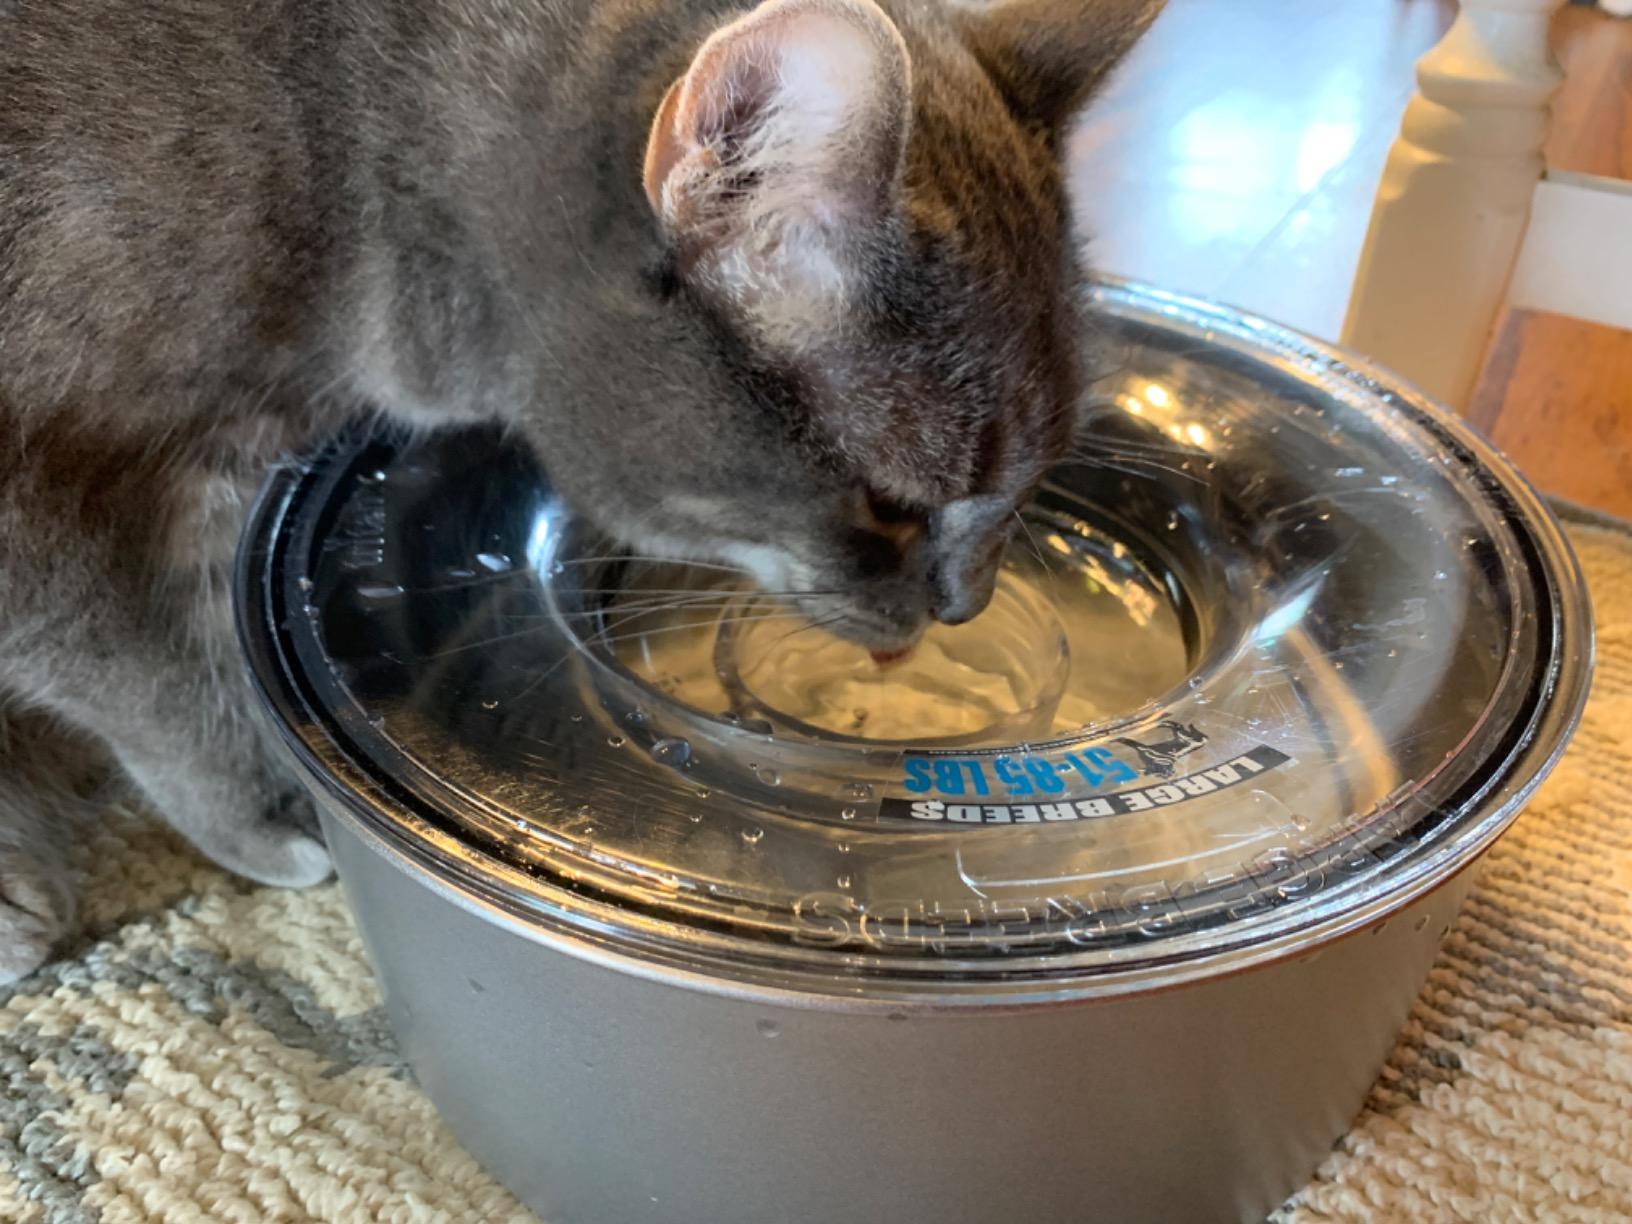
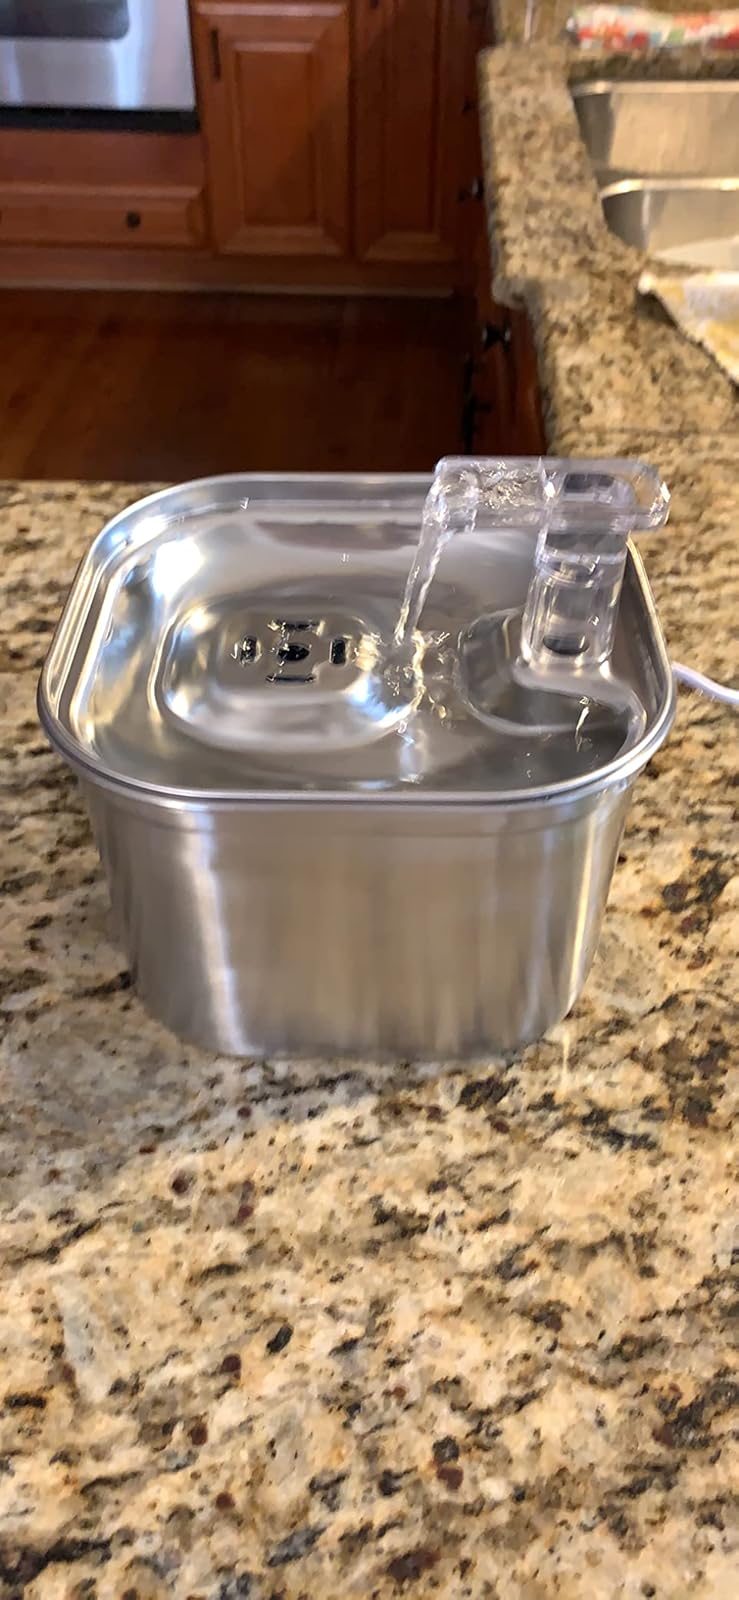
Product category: items_bowl
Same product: no